History of longitude

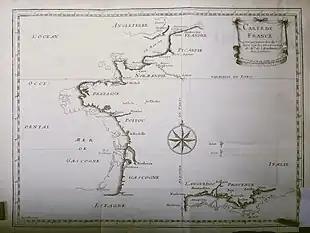
Map of French coast lines presented to the Academy in 1684, showing the outline of a previous map (Sanson, light outline) compared to the new survey (heavier, shaded outline).

The second half of the 17th century saw the foundation of official observatories in Paris and London. The Paris Observatory was founded in 1667 under the auspices of the French Académie des Sciences. The Observatory building south of Paris was completed in 1672. Early astronomers included Jean Picard, Christiaan Huygens, and Dominique Cassini. It was not intended for any specific project, but soon became involved in the survey of France that led (after many delays due to wars and unsympathetic ministries) to the Academy's first map of France in 1744. The survey used a combination of triangulation and astronomical observations, with the satellites of Jupiter used to determine longitude. By 1684, sufficient data had been obtained to show that previous maps of France had a major longitude error, showing the Atlantic coast too far to the west. In fact France was found to be substantially smaller than previously thought. (Louis XIV commented that they had taken more territory from France than he had gained in all his wars.)